Andrej Kvašňák

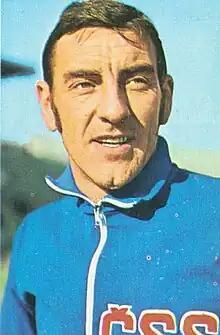
Kvašňák at the 1970 FIFA World Cup

Andrej Kvašňák (19 May 1936 – 18 April 2007) was a Slovak football player. Born in Košice, he played for Czechoslovakia, for which he played 47 matches and scored 13 goals. He is usually considered one of the best Czechoslovak footballers.